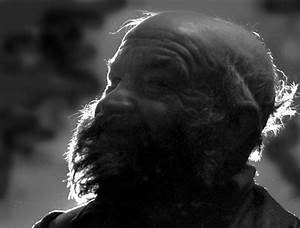
Label: dog